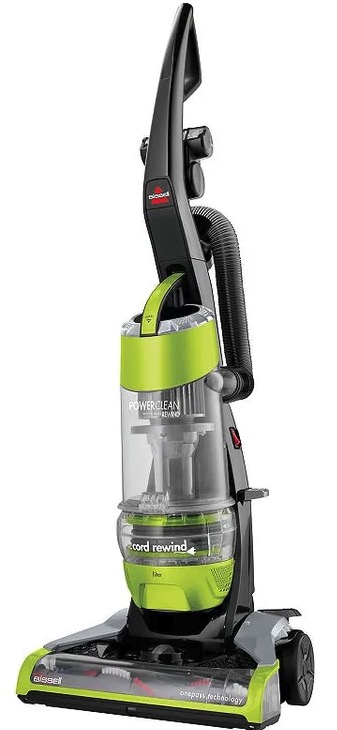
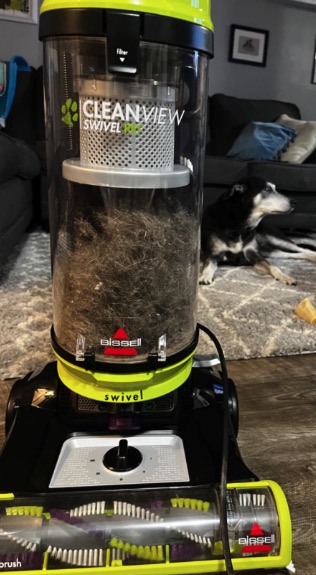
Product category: items_vacuum
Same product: no